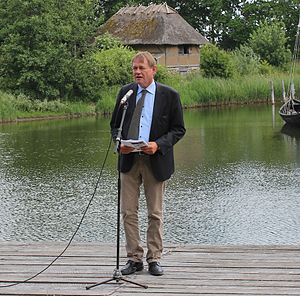
Anders Høiris
Anders Høiris på Middelaldercentret i juni 2013 til åbningen af museets teknologipark.
Anders Høiris på Middelaldercentret i juni 2013 til åbningen af museets teknologipark.
Anders Holdt Høiris er en dansk erhvervsmand, direktør og tidligere kommunalpolitiker. Han har været direktør i bl.a. mode- og elektronikvirksomheder. Han sidder i bestyrelsen i en række virksomheder og formand for Brdr. Christensen og næstformand for Migatronic A/S samt Det Københavnske Teatersamarbejde.